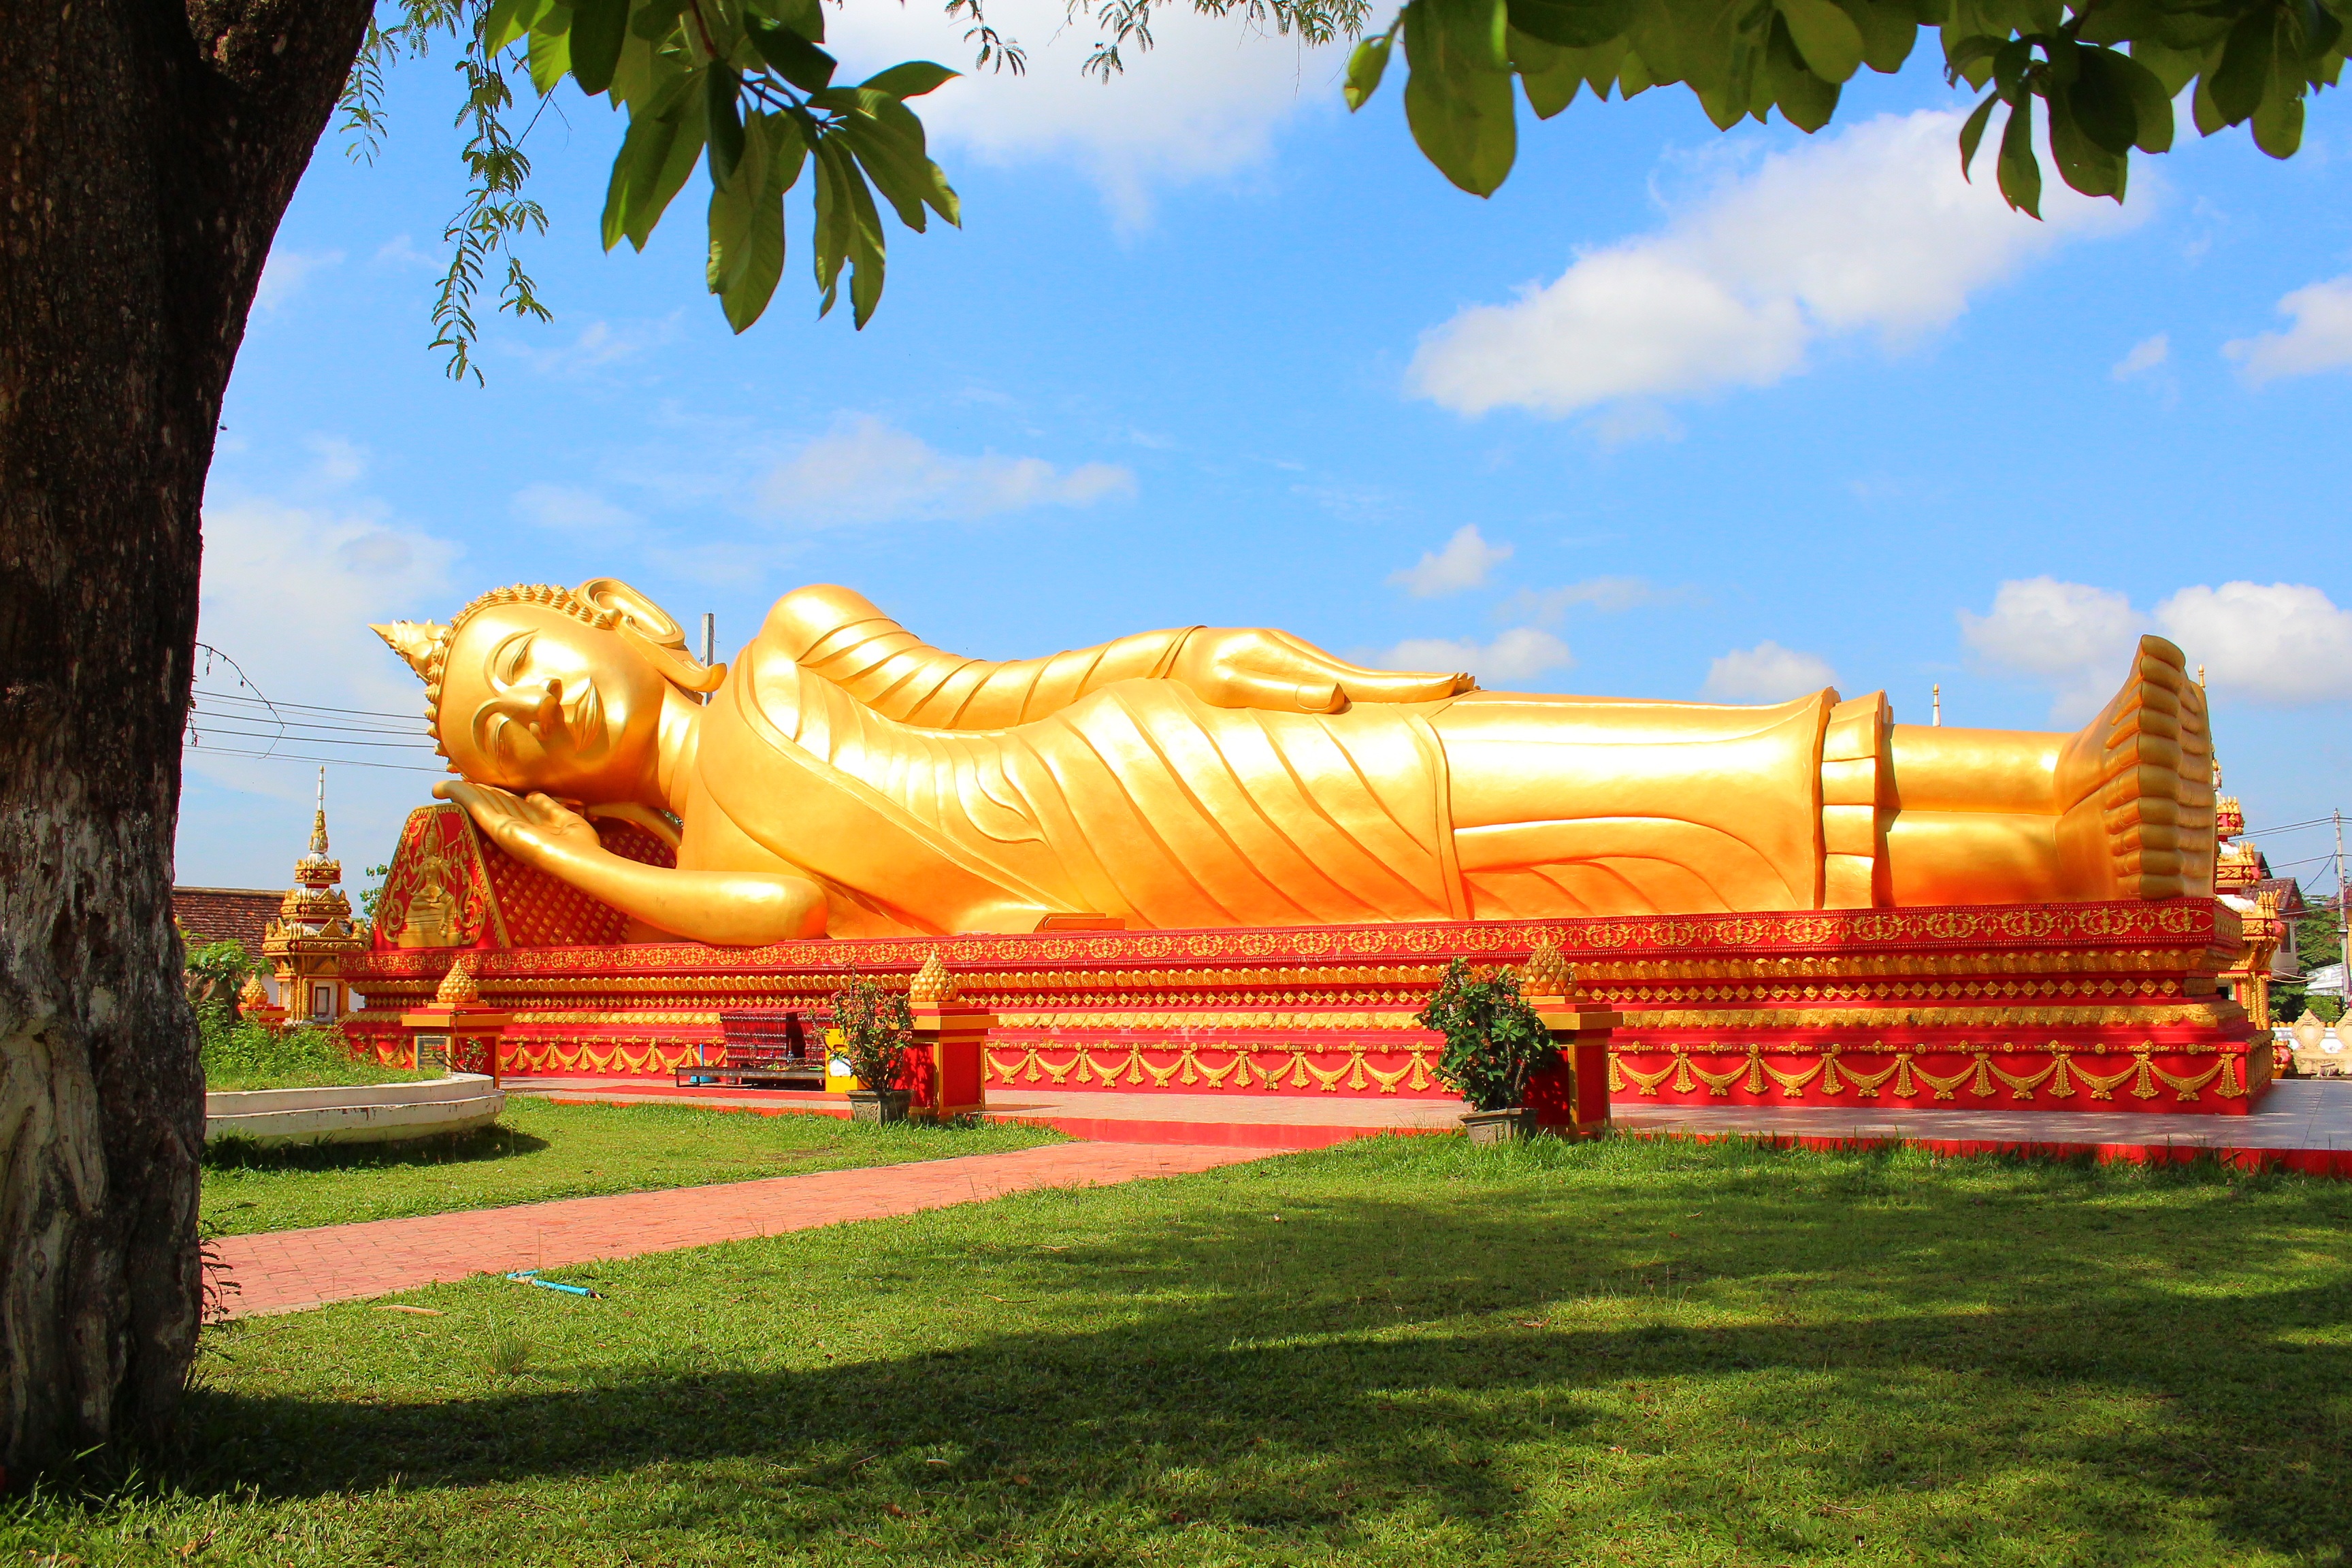
reclining buddha, laos, temple, buddhism, landmark